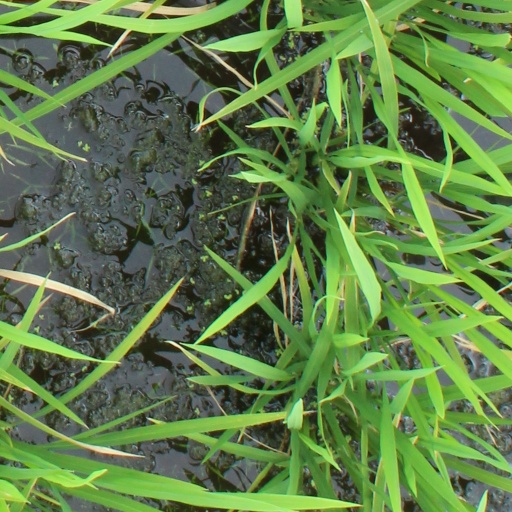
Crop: rice